History of the Kingdom of Italy (1861–1946)

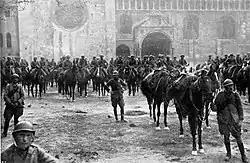
Italian cavalry in Trento on 3 November 1918, after the victorious Battle of Vittorio Veneto

In the spring of 1916, Austro-Hungarians counterattacked in the Altopiano of Asiago, towards Verona and Padova, in their "Strafexpedition", but were defeated by the Italians. In August, after the Battle of Doberdò, the Italians also captured the town of Gorizia; the front remained static for over a year. At the same time, Italy faced a shortage of warships, increased attacks by submarines, soaring freight charges threatening the ability to supply food to soldiers, lack of raw materials and equipment, and Italians faced high wartime taxes. Austro-Hungarian and German forces had gone deep into Northern Italian territory. Finally, in November 1916, Cadorna ceased offensive operations and began a defensive approach. In 1917, France, the United Kingdom and the United States offered to send troops to Italy to help it fend off the offensive of the Central Powers. Still, the Italian government refused as Sonnino did not want Italy to be seen as a client state of the Allies and preferred isolation as the more brave alternative. Italy also wanted to keep Greece out of the war as the Italian government feared that, should Greece the Allies, it would move to annex Italian-claimed Albania. The Venizelist pro-war advocates in Greece failed to succeed in pressuring Constantine I of Greece to bring Italy into the conflict, and Italian aims on Albania remained unthreatened.